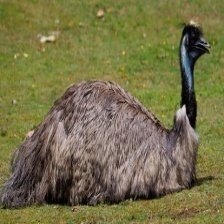
Species: EMU
Scientific name: DROMAIUS NOVAEHOLLANDIAE